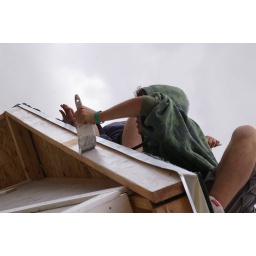
Site 14 outside Tecate Mexico building a house by the TKA students.